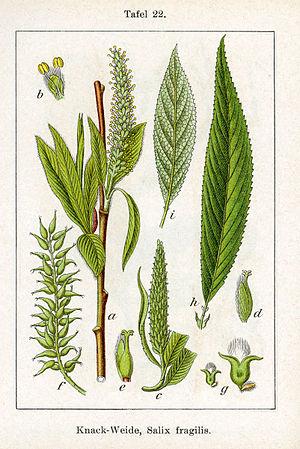
Le Saule fragile ou Saule rouge est un arbre de la famille des Salicaceae.